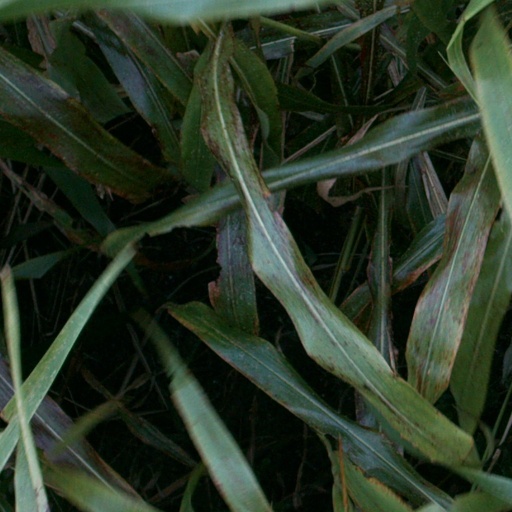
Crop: sorghum